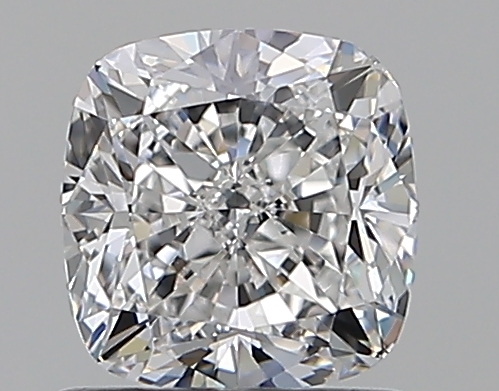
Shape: cushion
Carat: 1
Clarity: VS1
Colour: F
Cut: EX
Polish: EX
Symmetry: EX
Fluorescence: N
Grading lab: GIA
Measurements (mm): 5.67 x 5.5 x 3.75